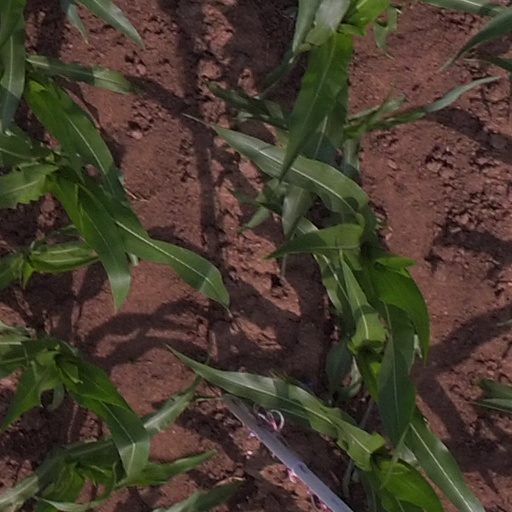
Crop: maize; corn